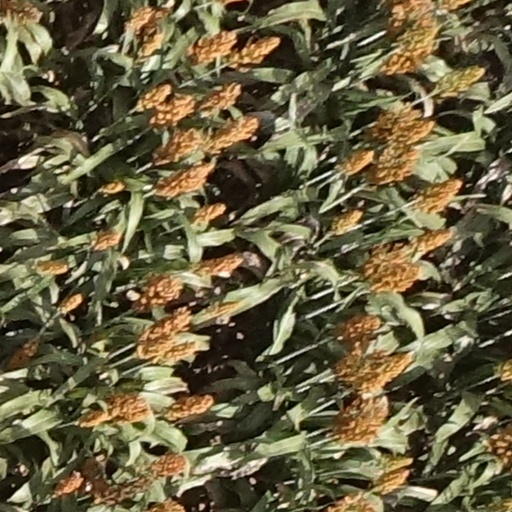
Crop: sorghum